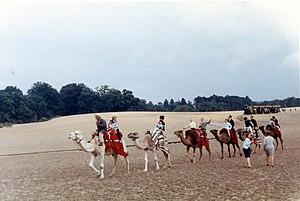
Photo restaurée promenade en chameaux à La Mer De Sable en 1966
La Mer de Sable est un parc à thème ouvert en 1963 et situé au cœur de la forêt d'Ermenonville, à proximité immédiate d'Ermenonville dans l'Oise. Il est le plus vieux parc à thème en activité en France.